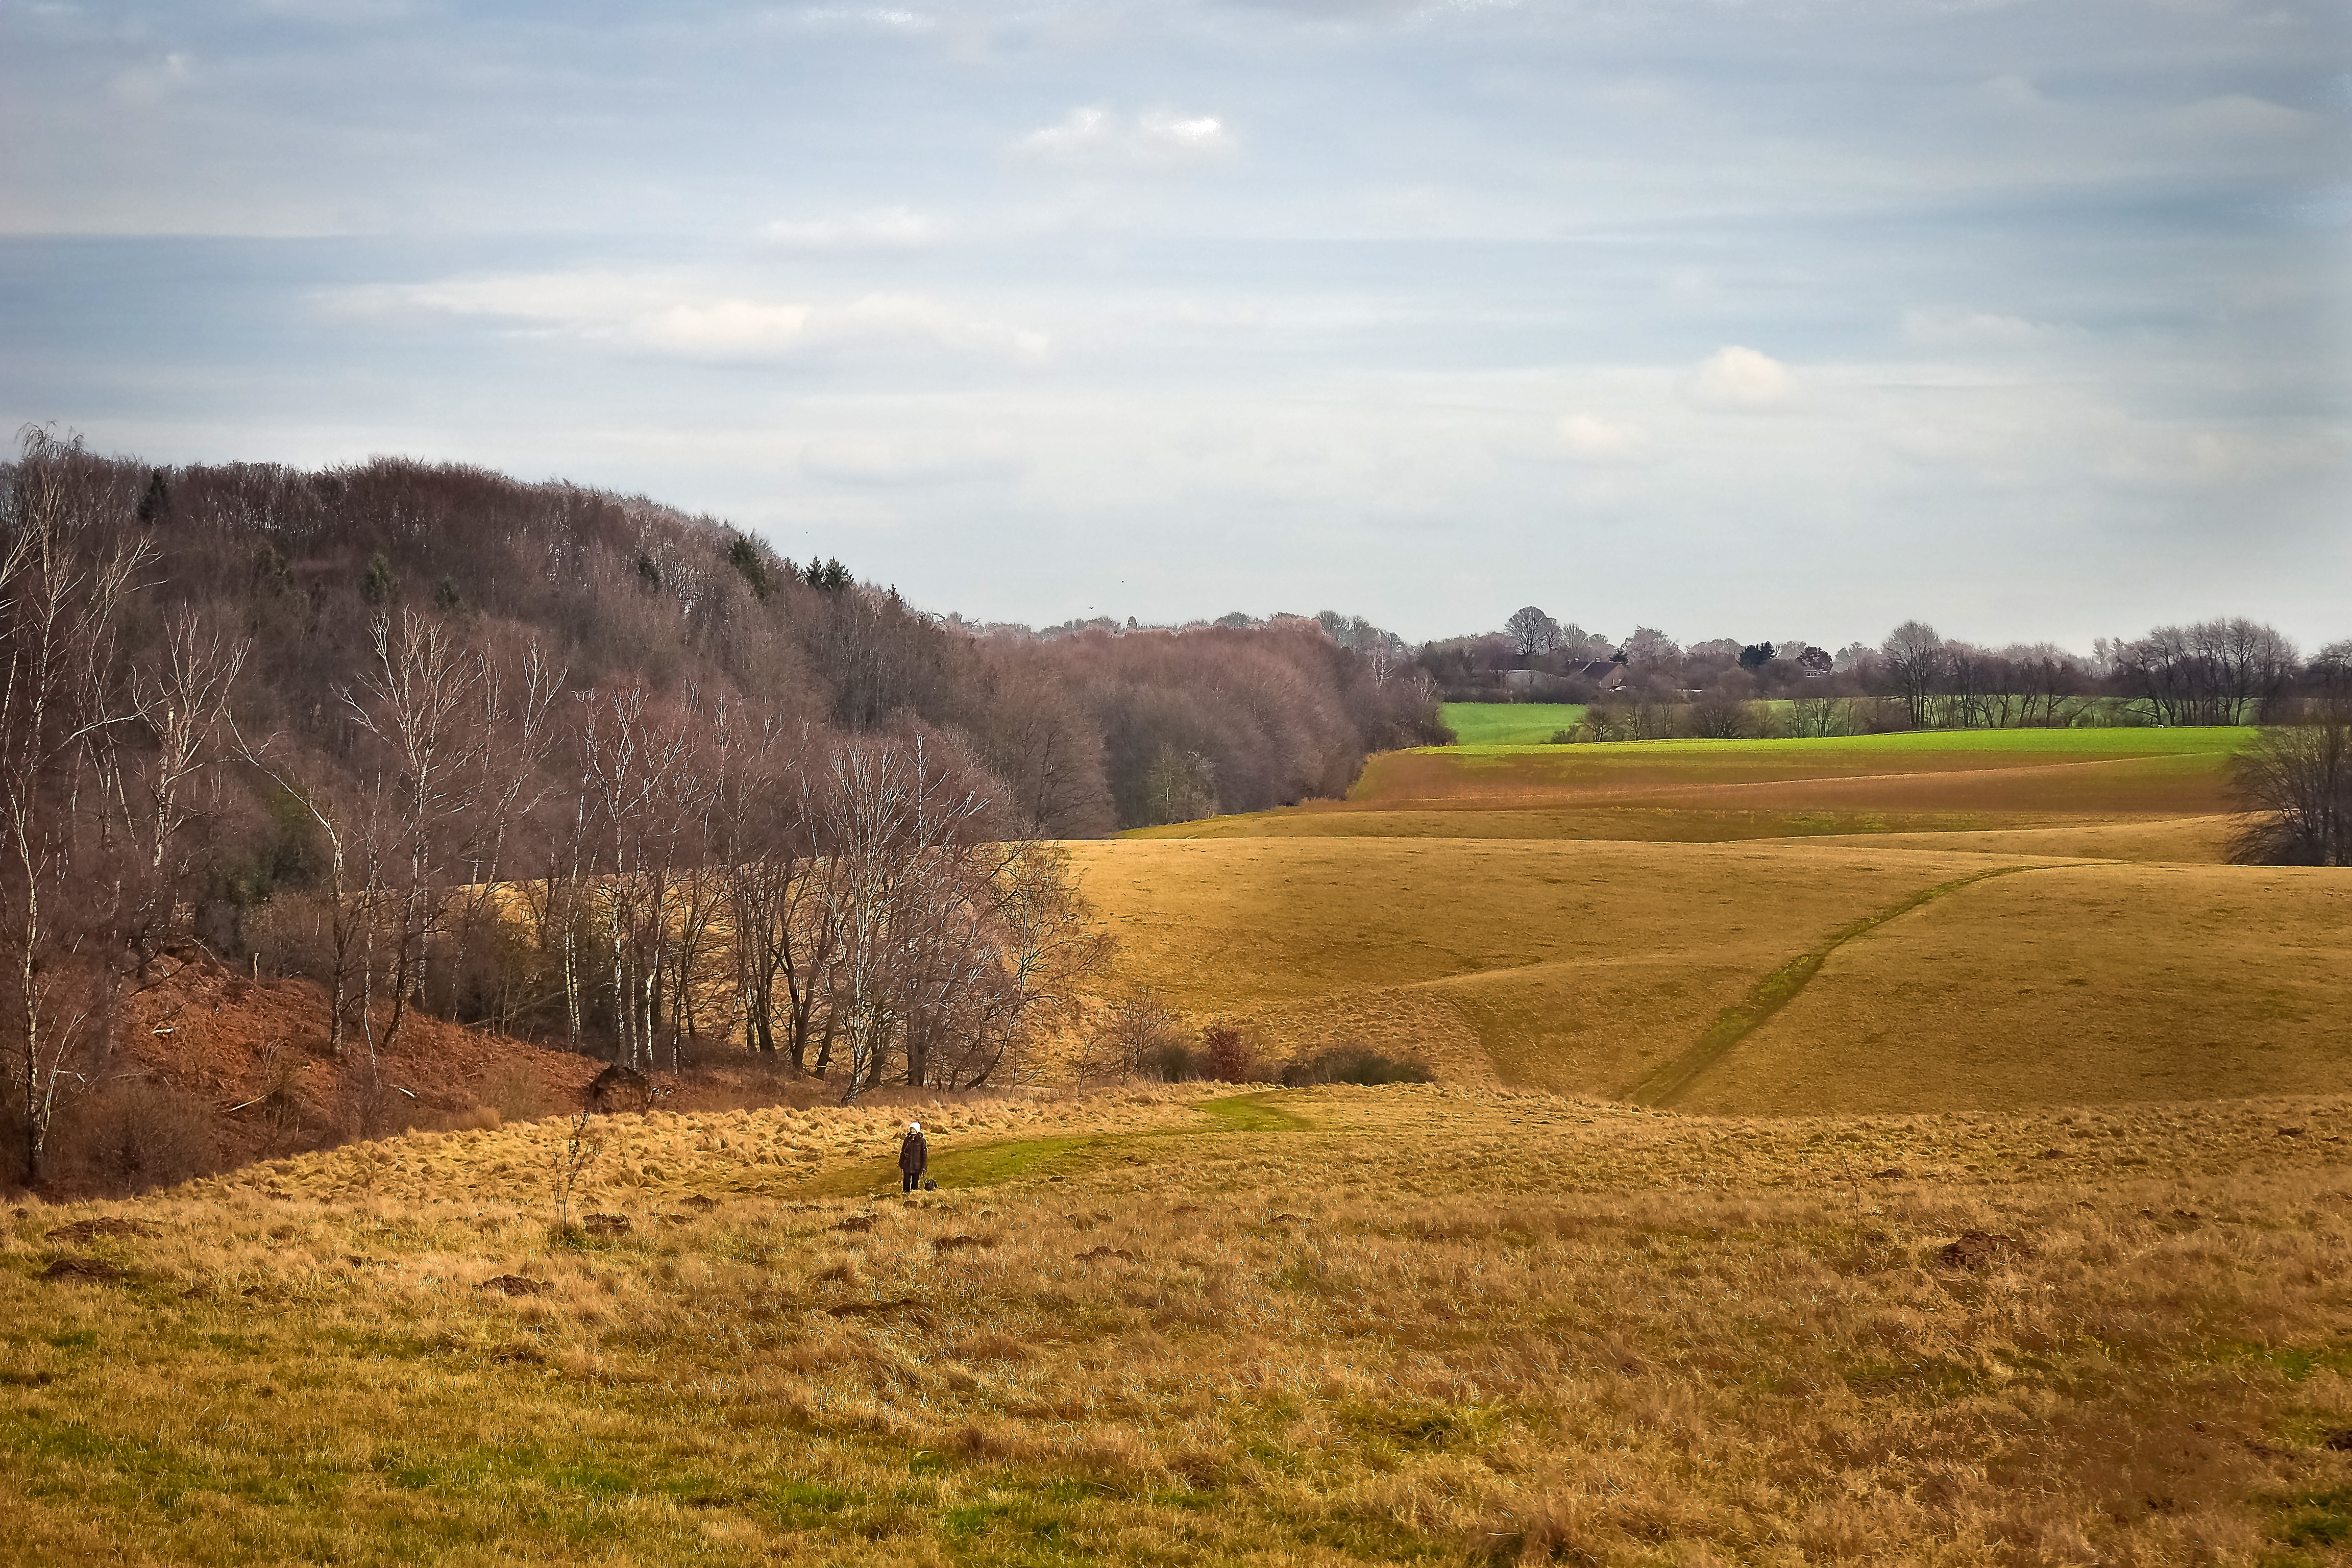
landscape, tree, nature, forest, grass, open, mountain, plant, sky, hiking, field, farm, meadow, prairie, hill, relax, pasture, autumn, soil, rest, agriculture, plain, trees, hills, clouds, relaxation, grassland, plateau, wide, habitat, idyll, of course, ecosystem, kahl, rural area, distant view, tree group, bald trees, grass family